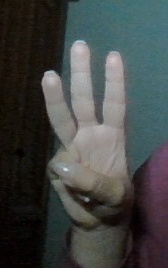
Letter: thaa